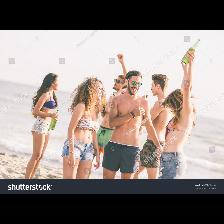
Label: Human